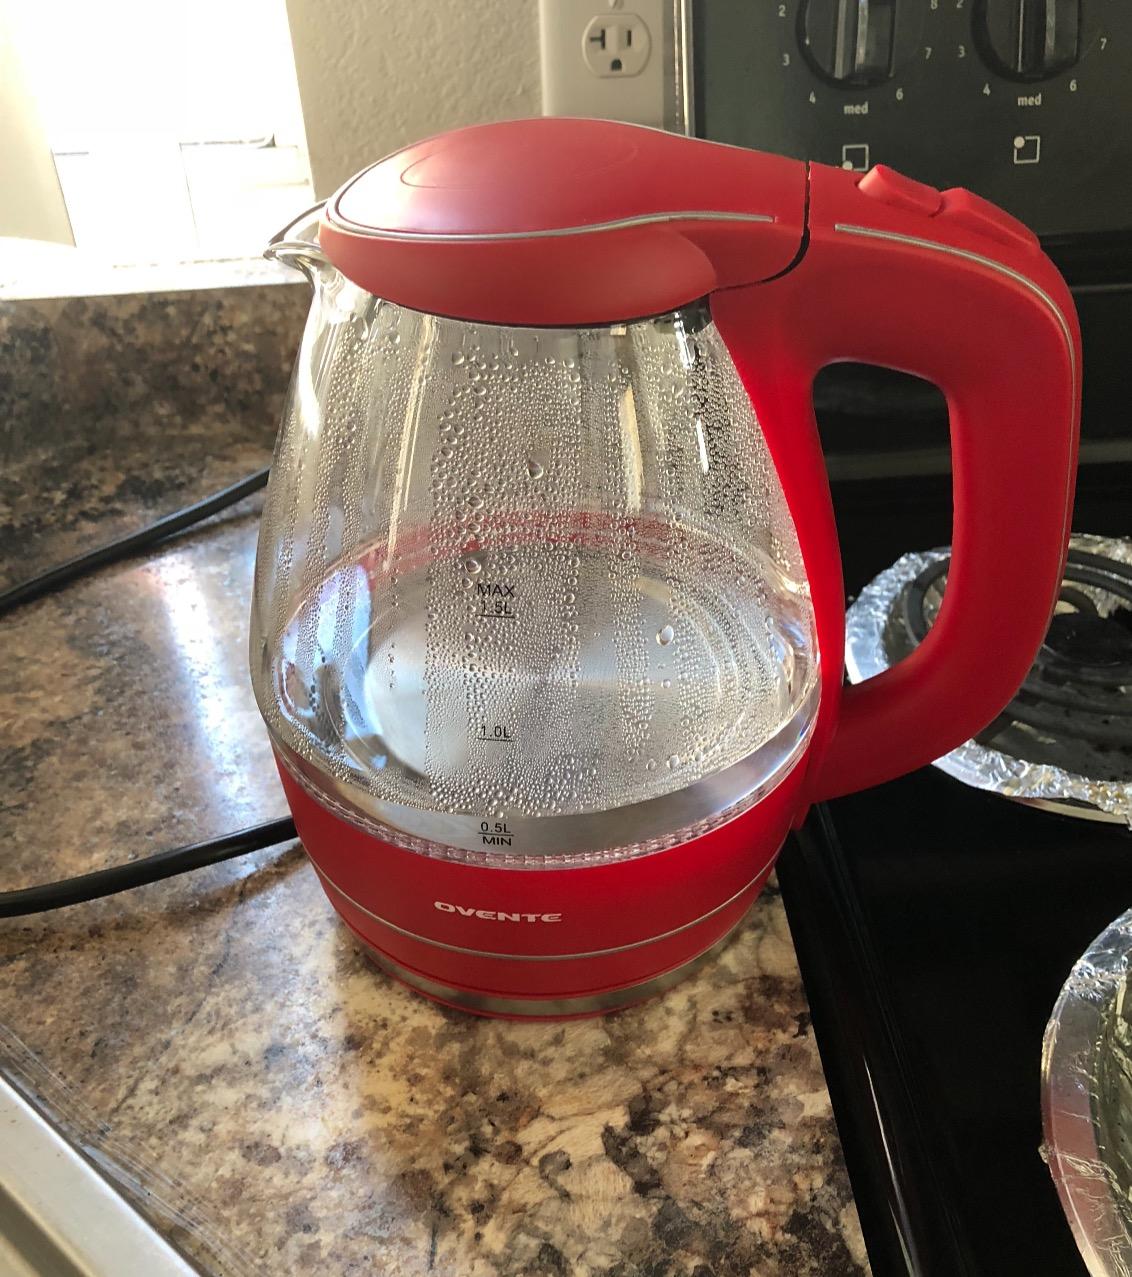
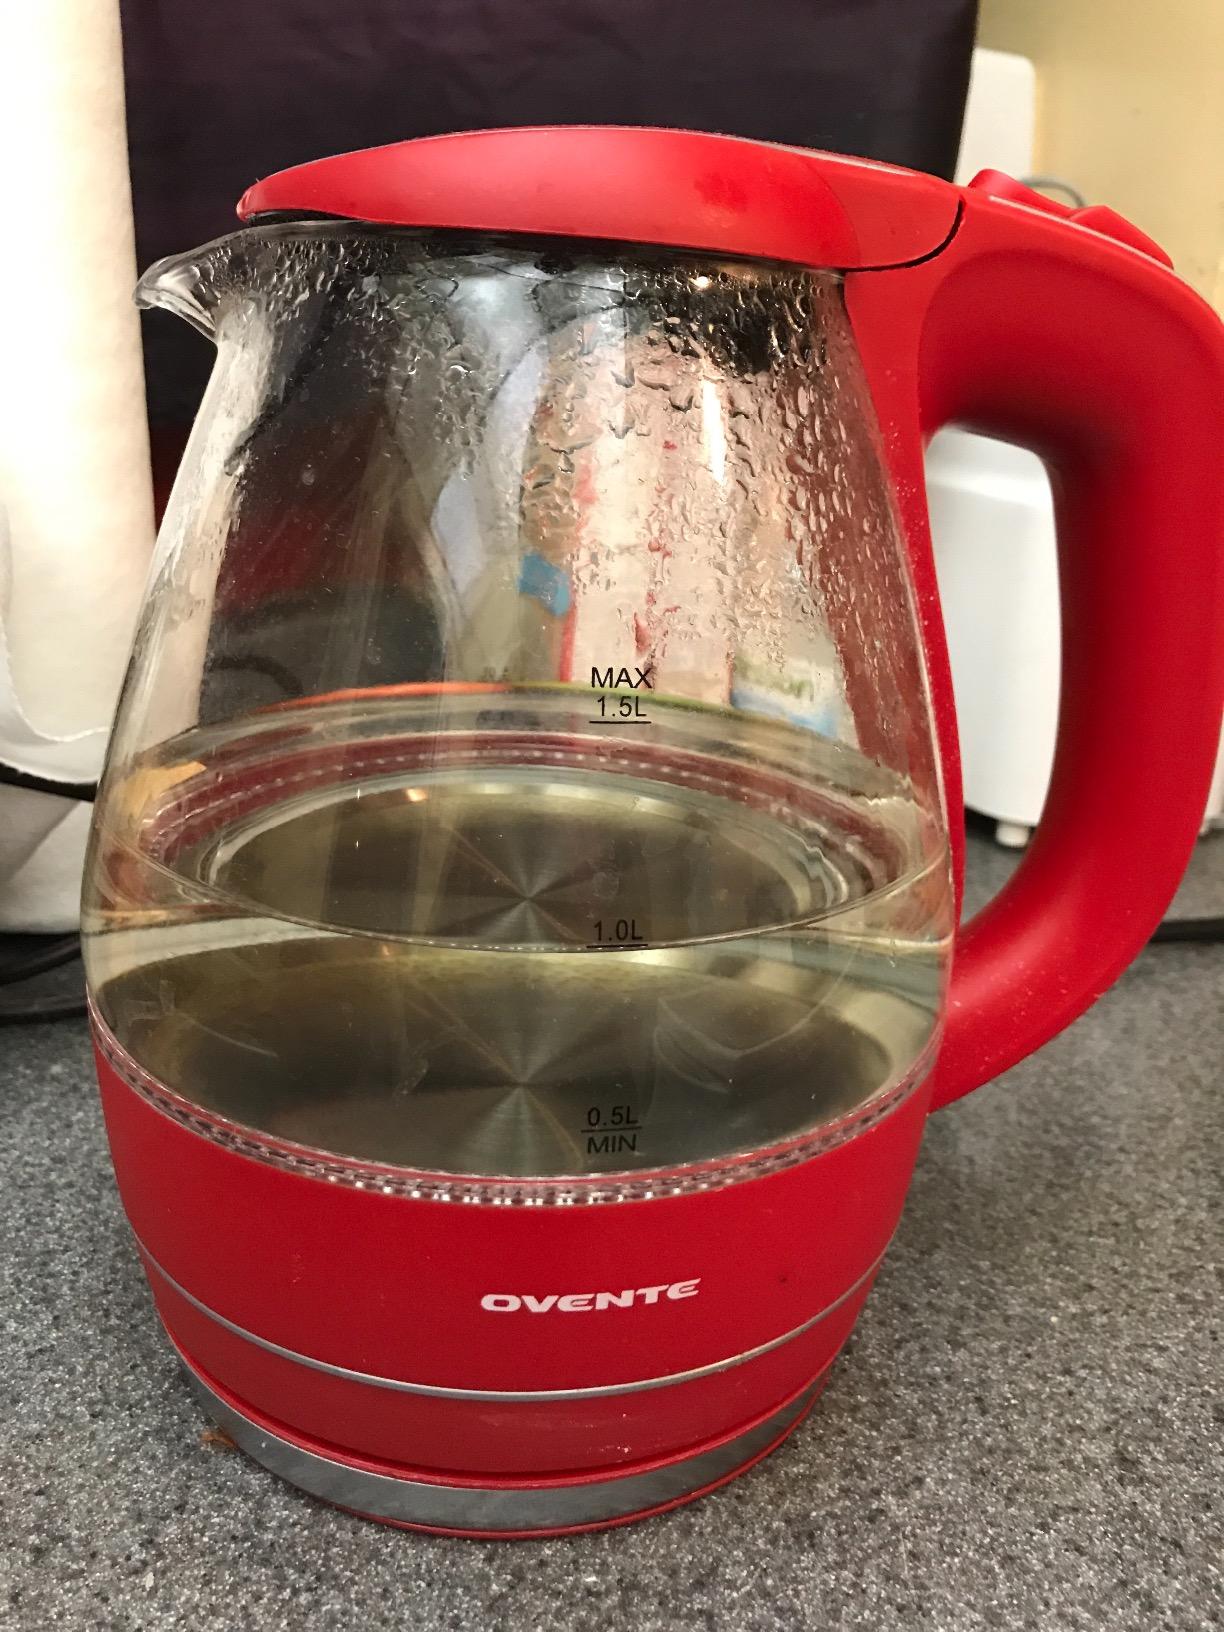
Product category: items_kettle
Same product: yes